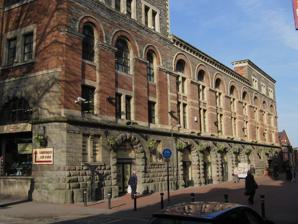
Building: Gardiners Warehouse
Country: United Kingdom
Year built: 1865
Building in Bristol, England Gardiners warehouse Location within Bristol General information Town or city Bristol Country England Coordinates 51°27′15″N 2°34′57″W / 51.4541°N 2.5826°W / 51.4541; -2.5826 Completed 1865 The Gardiners warehouse ( grid reference ST596729 ) is on Straight Street, Broad Plain, Bristol , England . It was built in 1865 by William Bruce Gingell and is an example of the Bristol Byzantine style. It was originally part of Christopher Thomas and Brothers' soap works, but is now a warehouse. Some of the original florentine skyline ornament have since disappeared. In 1958 the Gardiners warehouse became home to what is now known as Gardiner Haskins of Gardiner Sons & Co Ltd , an independent homeware retailer established in 1893. In 1997 the Brunel Garden Centre that sits adjacent to the Gardiners warehouse opened. It has been designated by English Heritage as a grade II listed building . In 2018 Gardiner Haskins announced its intention to vacate Gardiners warehouse and move to a new showroom opposite the building. References